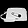
Label: Bag